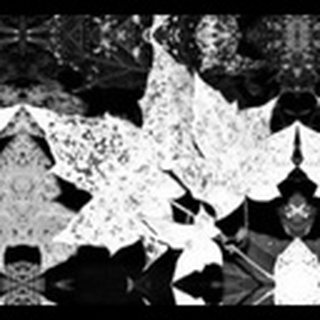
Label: cotton_powdery_mildew